Lithgow Heavy Anti Aircraft Gun Stations and Dummy Station

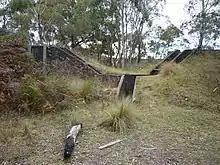
Gun Battery B

The two stations include four octagonal reinforced concrete gun emplacements for 3.7 heavy anti-aircraft guns arranged around a central reinforced concrete command bunker consisting of a square, three level building connected to a smaller two level octagonal building.